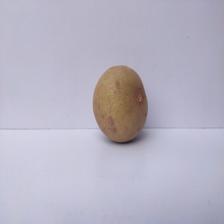
Size: Large